Potez 43

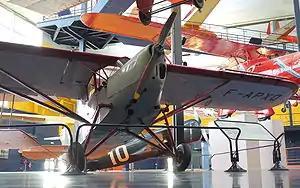
The Potez 43 at Musée de l'Air et de l'Espace.

The Potez 43 was a family of French light utility and sports aircraft, developed in early 1930s. They were three-seat single-engine high-wing monoplanes.